Darius Slay

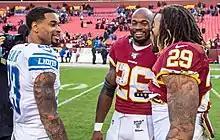
Slay in a game against the Washington Redskins

On October 7, 2018, he set a season-high with five solo tackles as the Lions defeated the Green Bay Packers 31–23. He was inactive for the Lions' 22–34 loss at the Chicago Bears in Week 10 due to a knee injury. On December 9, 2018, Slay made three combined tackles (two solo), three pass deflections, and had his first career pick-six after he intercepted a pass by Josh Rosen to wide receiver Trent Sherfield and returned it for 67–yards to score his first career touchdown during a 17–3 win against the Arizona Cardinals. His performance in Week 14 earned him NFC Defensive Player of the Week. He finished the 2018 NFL season with a total of 43 combined combined tackles (40 solo), 17 pass deflections, three interceptions, and a touchdown in 15 games and 15 starts. He was named to the 2019 Pro Bowl which became his second consecutive Pro Bowl selection. He was ranked 86th by his fellow players on the NFL Top 100 Players of 2019.